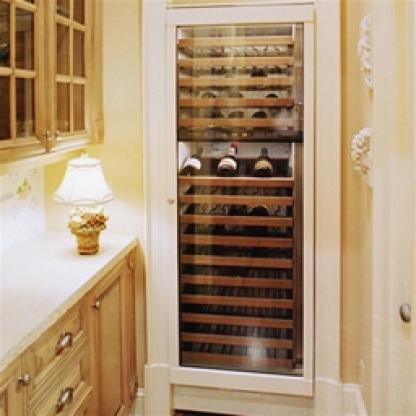
Scene: Indoor